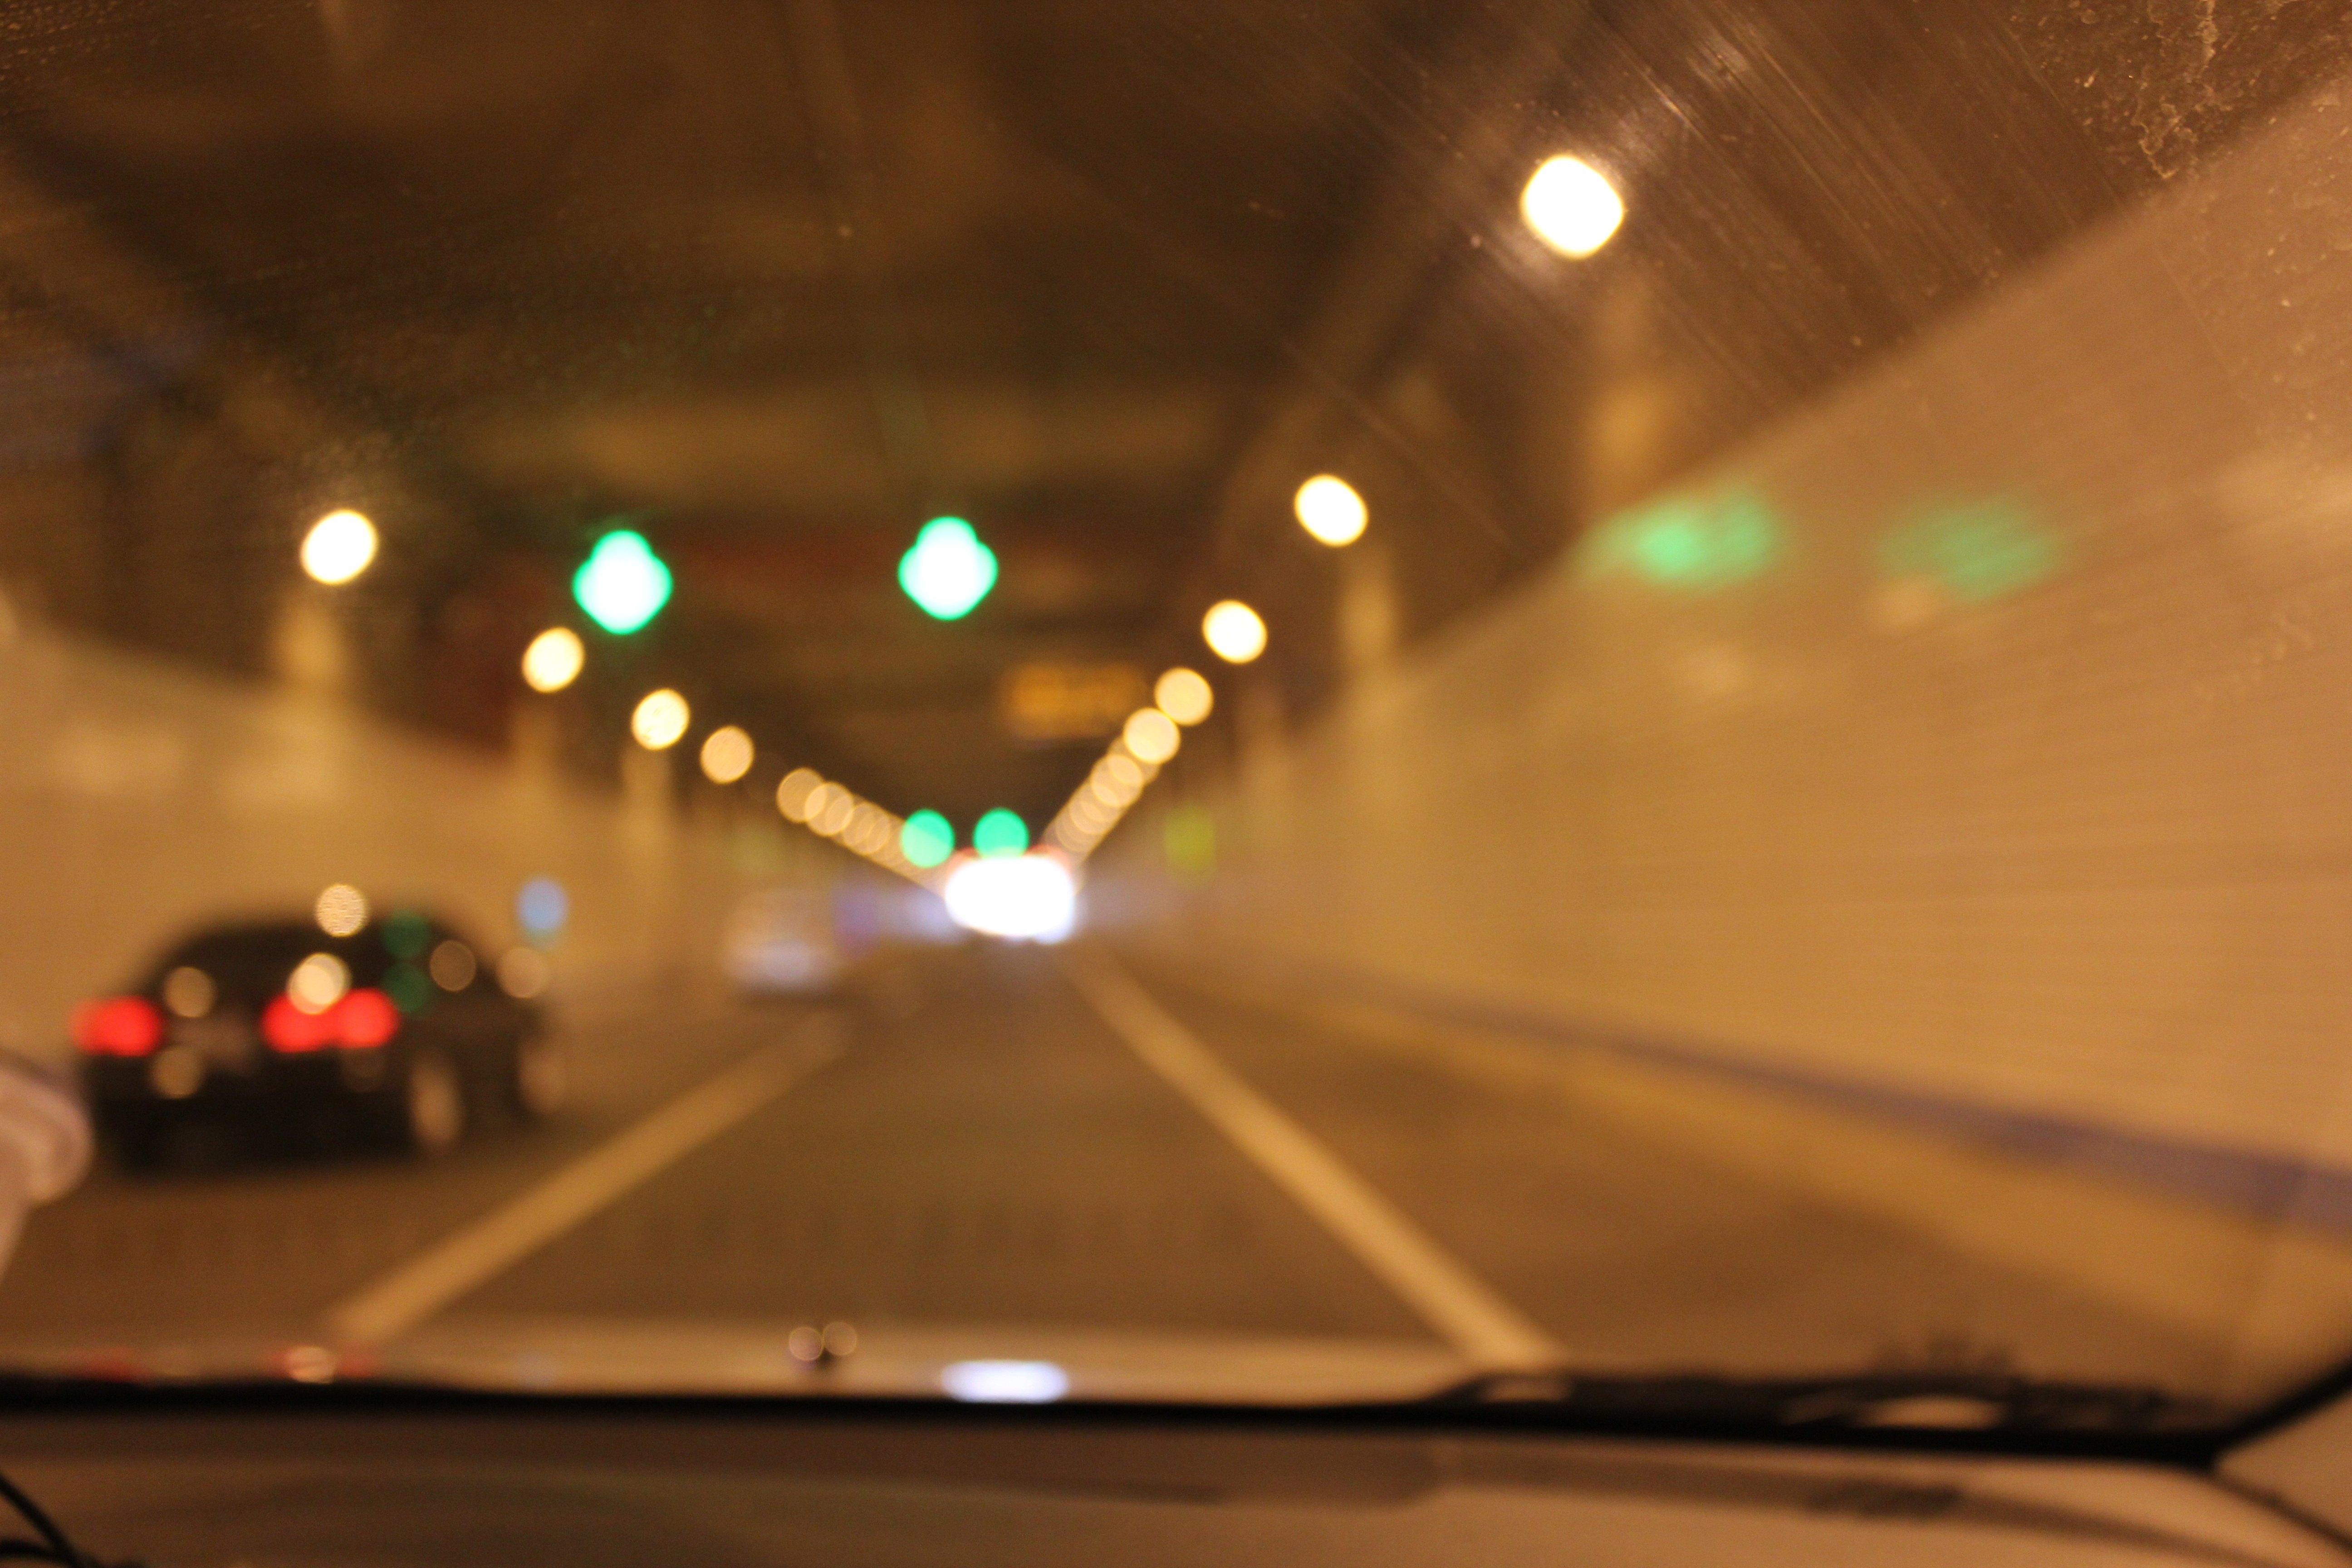
light, road, night, highway, tunnel, darkness, infrastructure